USS Ommaney Bay

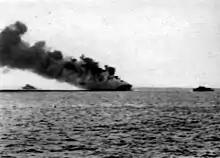
"Ommaney Bay" burning after the kamikaze attack.

The carrier spent the month of November at Manus and Kossol Passage for availability and replenishment. On 10 November, she was docked in Seeadler Harbor, approximately from the ammunition ship , when the ship suddenly exploded violently. Even from her distant vantage point, "Ommaney Bay" was showered with metal fragments, and was hit by a tidal wave. From 12 December to 17 December, the escort carrier operated in the Mindanao and Sulu Seas in support of operations on the island of Mindoro.